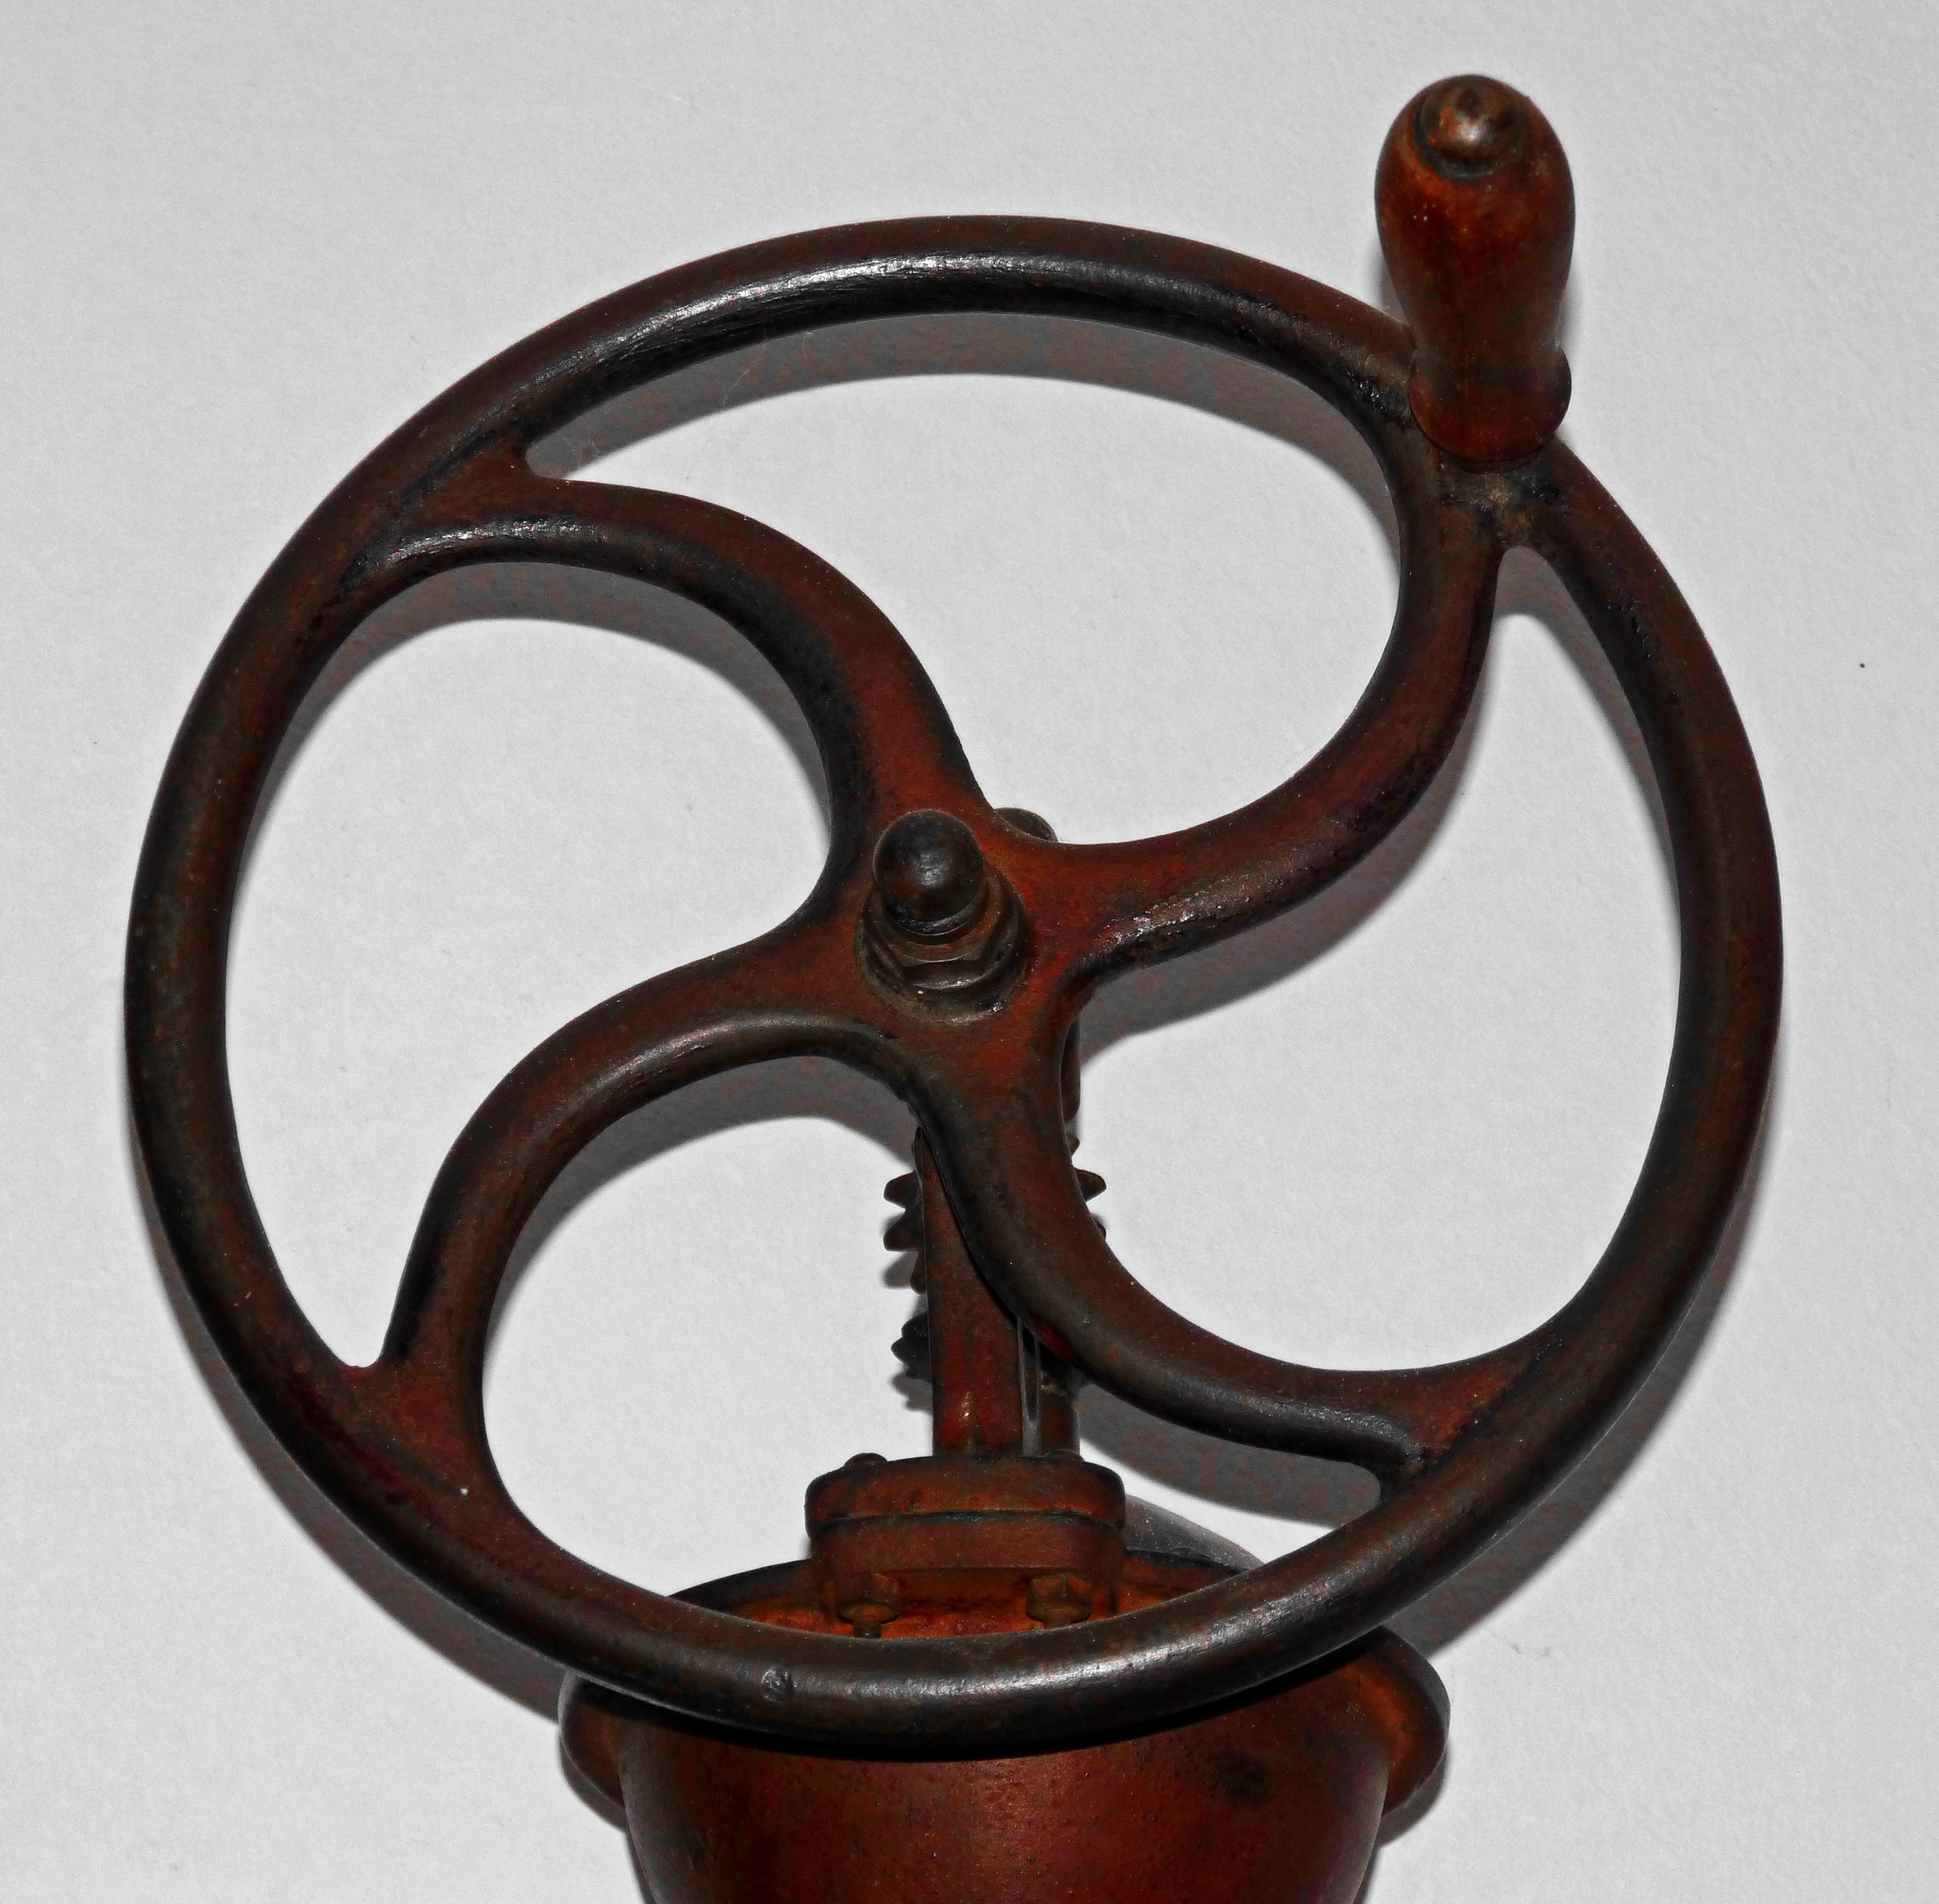
antique, wheel, old, spoke, rein, steering wheel, grind, bridle, grinder, iron, horse tack